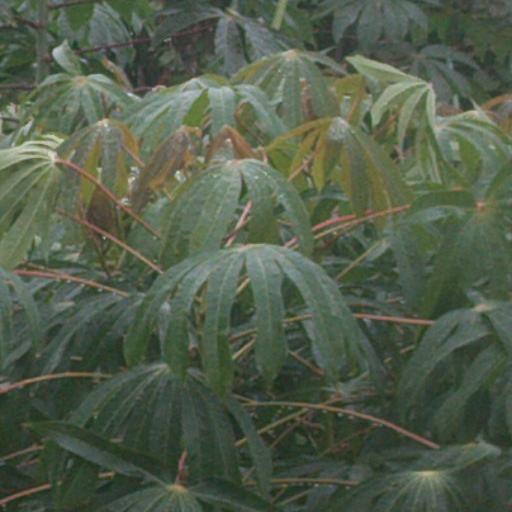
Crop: cassava